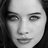
Emotion: neutral